Swagman (video game)

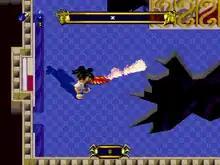
PlayStation version screenshot.

"Swagman" is an action-adventure game with platform elements that is played in a top-down perspective, where the players initially take control of Zack and later Hannah to traverse through both the real and the Terrortries world, with the main objectives being to rescue captured Dreamflight members and stop the titular villain from unleashing his horde of monsters upon the world, whose inhabitants cannot wake up from their nightmares. Zack/Hannah can travel from the real world to the Terrortries world at almost any location by using a Mirror warp. Useable weapons throughout the game include a sword (equipped once the game starts), a flashlight to help see in dark places, bombs to blow stuff up, to name a few. Players are guided by the magician Scrabab, who gives key information and tips as to help the player on their journey.